The Little Stranger (film)

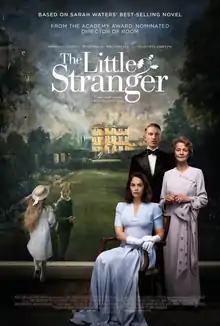
Theatrical release poster

The Little Stranger is a 2018 gothic drama film directed by Lenny Abrahamson and written by Lucinda Coxon, based on the 2009 novel of the same name by Sarah Waters. The film stars Domhnall Gleeson, Ruth Wilson, Will Poulter and Charlotte Rampling. Set in 1948, the plot follows a doctor who visits an old house where his mother used to work, only to discover it may hold a dark secret. The film was released in the United Kingdom on 21 September 2018 and in the United States on 31 August 2018 by Focus Features, receiving positive reviews from critics.